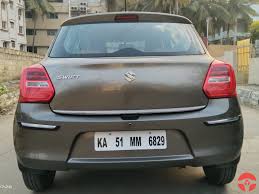
Label: noambulance